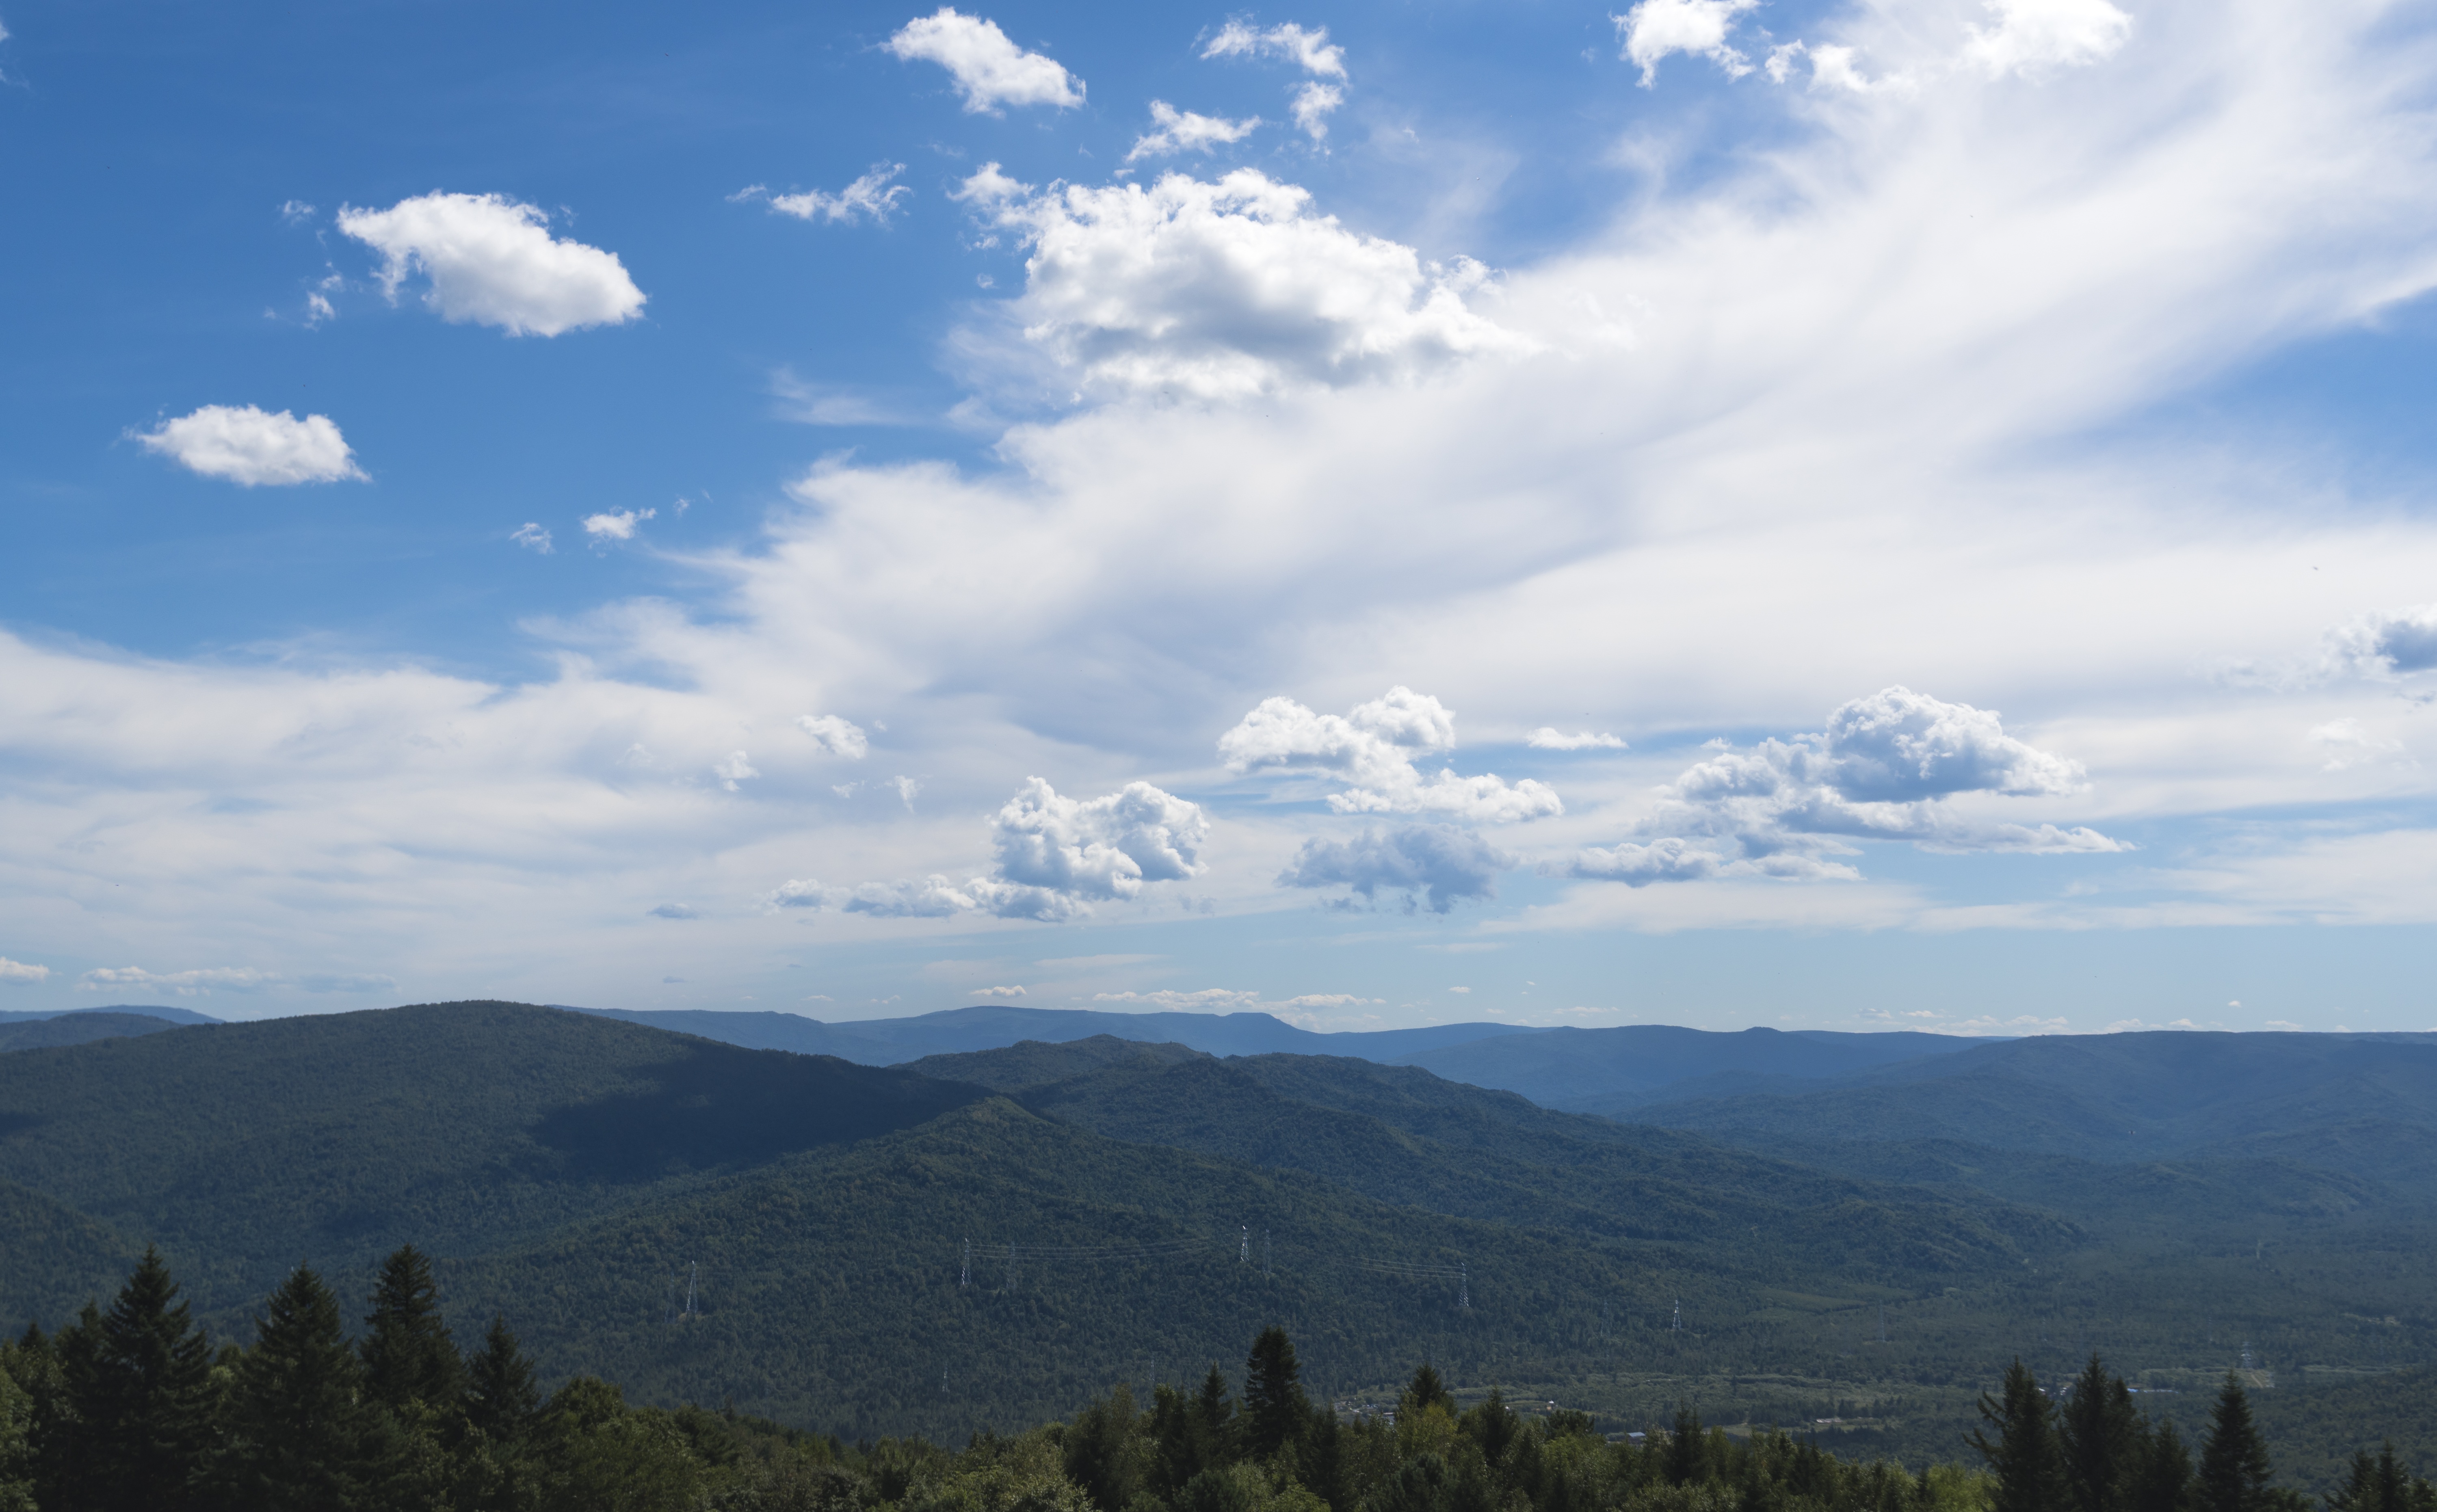
landscape, tree, nature, forest, outdoor, wilderness, mountain, light, cloud, sky, photography, meadow, hill, valley, mountain range, green, natural, weather, blue, ridge, plain, blue sky, alps, bright, plateau, day, fell, landform, geographical feature, atmospheric phenomenon, mountainous landforms